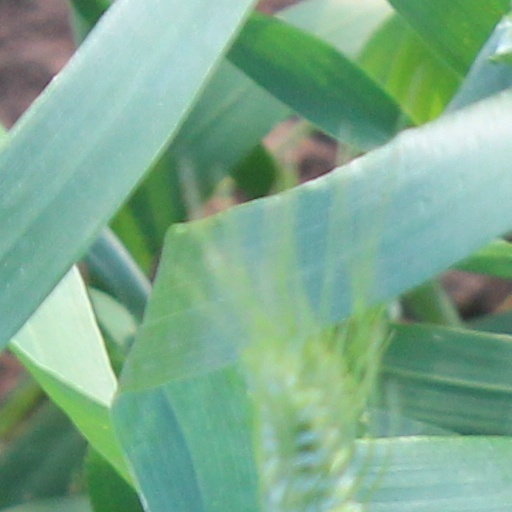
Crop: wheat